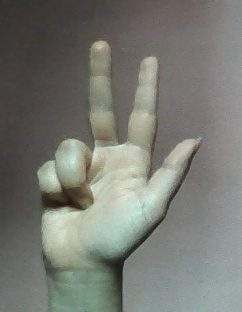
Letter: al